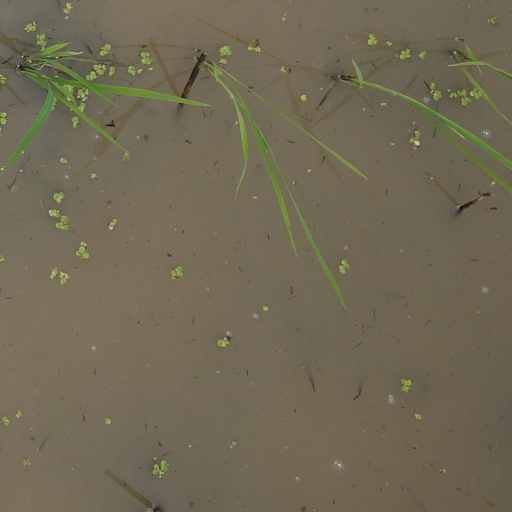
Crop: rice